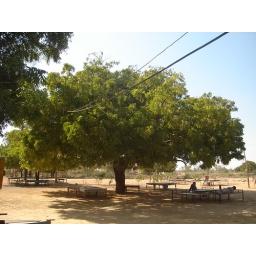
The remarkable tree stands beside super highway 44 km away from Karachi.